Brian Clarke

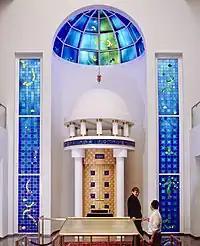
The stained glass windows and dome, and ceramic and carved wood Torah ark of the New Synagogue, Darmstadt, designed by Clarke

In the 1980s, Clarke was instrumental in bringing stained glass into the public sphere. He received his first international commission for paintings, a wooden construction, and a suite of stained glass windows for the Olympus European Headquarters Building in Hamburg, completed in 1981. Marking a major shift in his own practice and breaking with tradition, he had the windows made at a studio in Germany. The experience of their immersive colour prompted critics to describe them as the Colour Field of stained glass. Another development in this work is Clarke's liberation of the lead line from being a purely structural element: where the lead breaks free, it takes on an expressive quality. In the same year, receiving a commission from the Government of Saudi Arabia for the Royal Mosque of King Khalid International Airport, Clarke studied Islamic ornament at the Quran schools in Fez. Following this, in 1984, the architectural practice Derek Latham and Co. asked Clarke to collaborate on the refurbishment of Henry Currey's Grade II listed . Satisfying his public ambitions for the medium, he enclosed the former Victorian spa in a barrel-vaulted skin of stained glass, bathing the space “in an immense blue light”. It is one of Clarke's earliest works to have been designed to have a deliberate nocturnal presence.